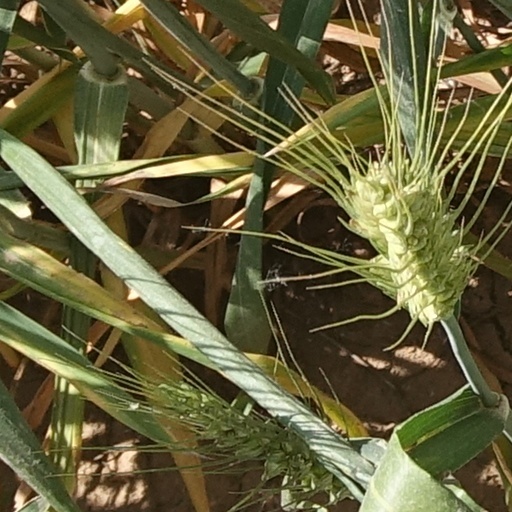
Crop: wheat